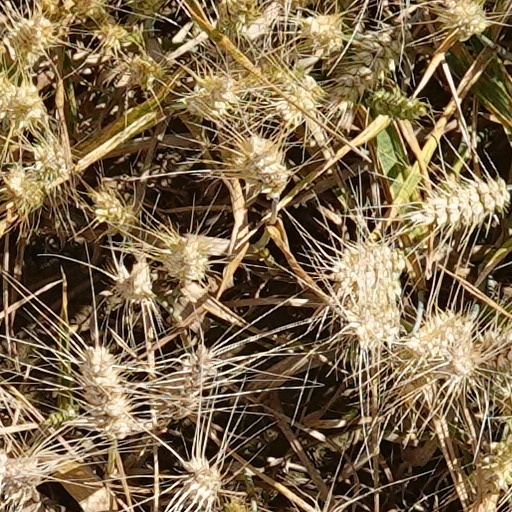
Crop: wheat